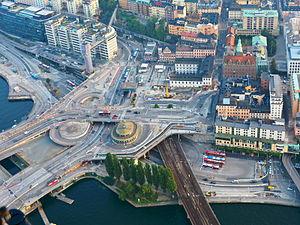
Slussen, dont le nom signifie « l'écluse » en suédois, est l'appellation du nœud de communications routières, ferroviaires et fluviales situé entre Gamla stan, la vieille ville de Stockholm, et l'île de Södermalm. Plus largement, Slussen désigne la zone où convergent tous ces moyens de transport et qui, étant donné la géographie particulière de la capitale suédoise, est le point névralgique où se concentrent ses principaux axes de circulation.